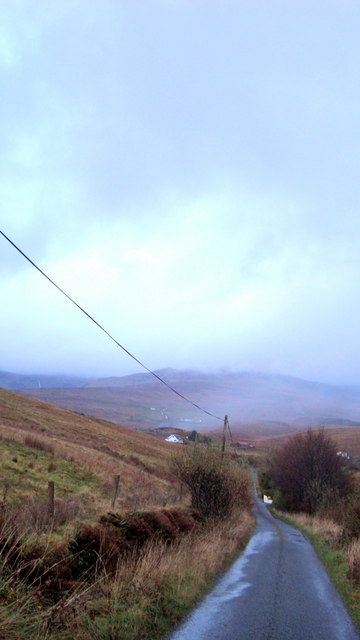
Road surface condition: damp